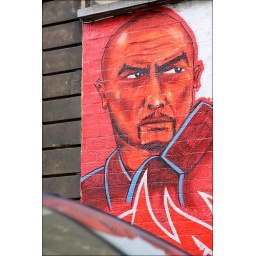
Graffiti and her reflection in a car window in Bruxelles (Brussel) / Belgium.